Shawnee State University

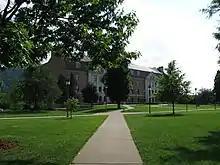
Massie Hall, looking southwest

It is an open admissions university. Shawnee State University has more than 70 associate, bachelor, and master's degree programs. The most popular majors are Nursing, Business Administration, Sociology, Early Education Studio Art, Biology, Fitness Administration, and Psychology.